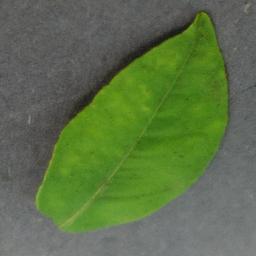
Label: Orange___Haunglongbing_(Citrus_greening)